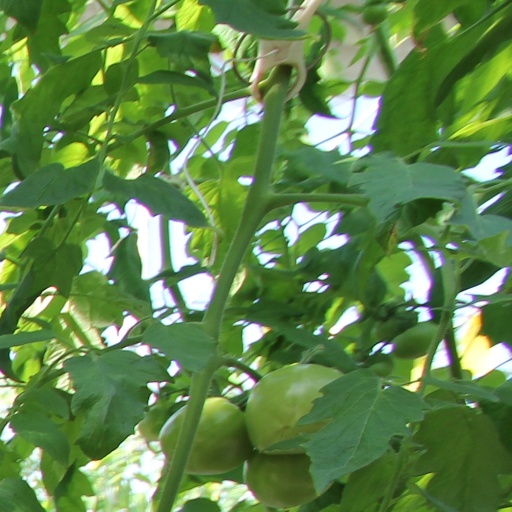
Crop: tomato